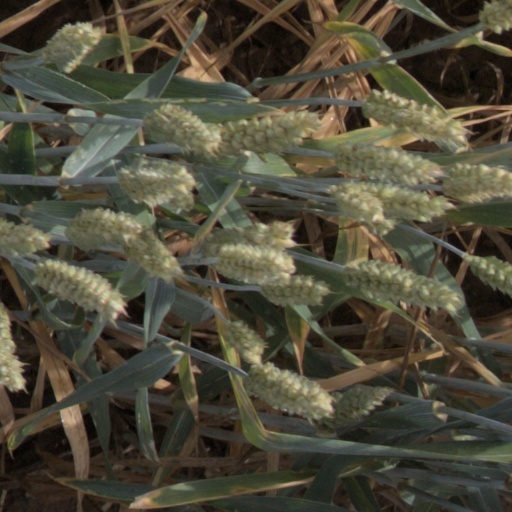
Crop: wheat